Tracy Flick

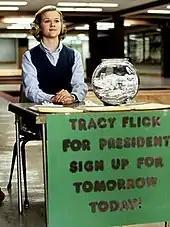
Witherspoon as Tracy, greeting students during her election campaign

In the late 1990s, following her starring roles in the 1996 dramas "Fear" and "Freeway", Witherspoon found herself in an unexpected career slump that led her to change direction. "All my serious dramatic performances suddenly weren't getting me the jobs or opportunities that I really wanted," she said in a 2005 interview. "I have stacks and stacks of letters from great directors saying I can't cast you because you don't mean anything to the studios. That's why I turned the boat toward comedy."